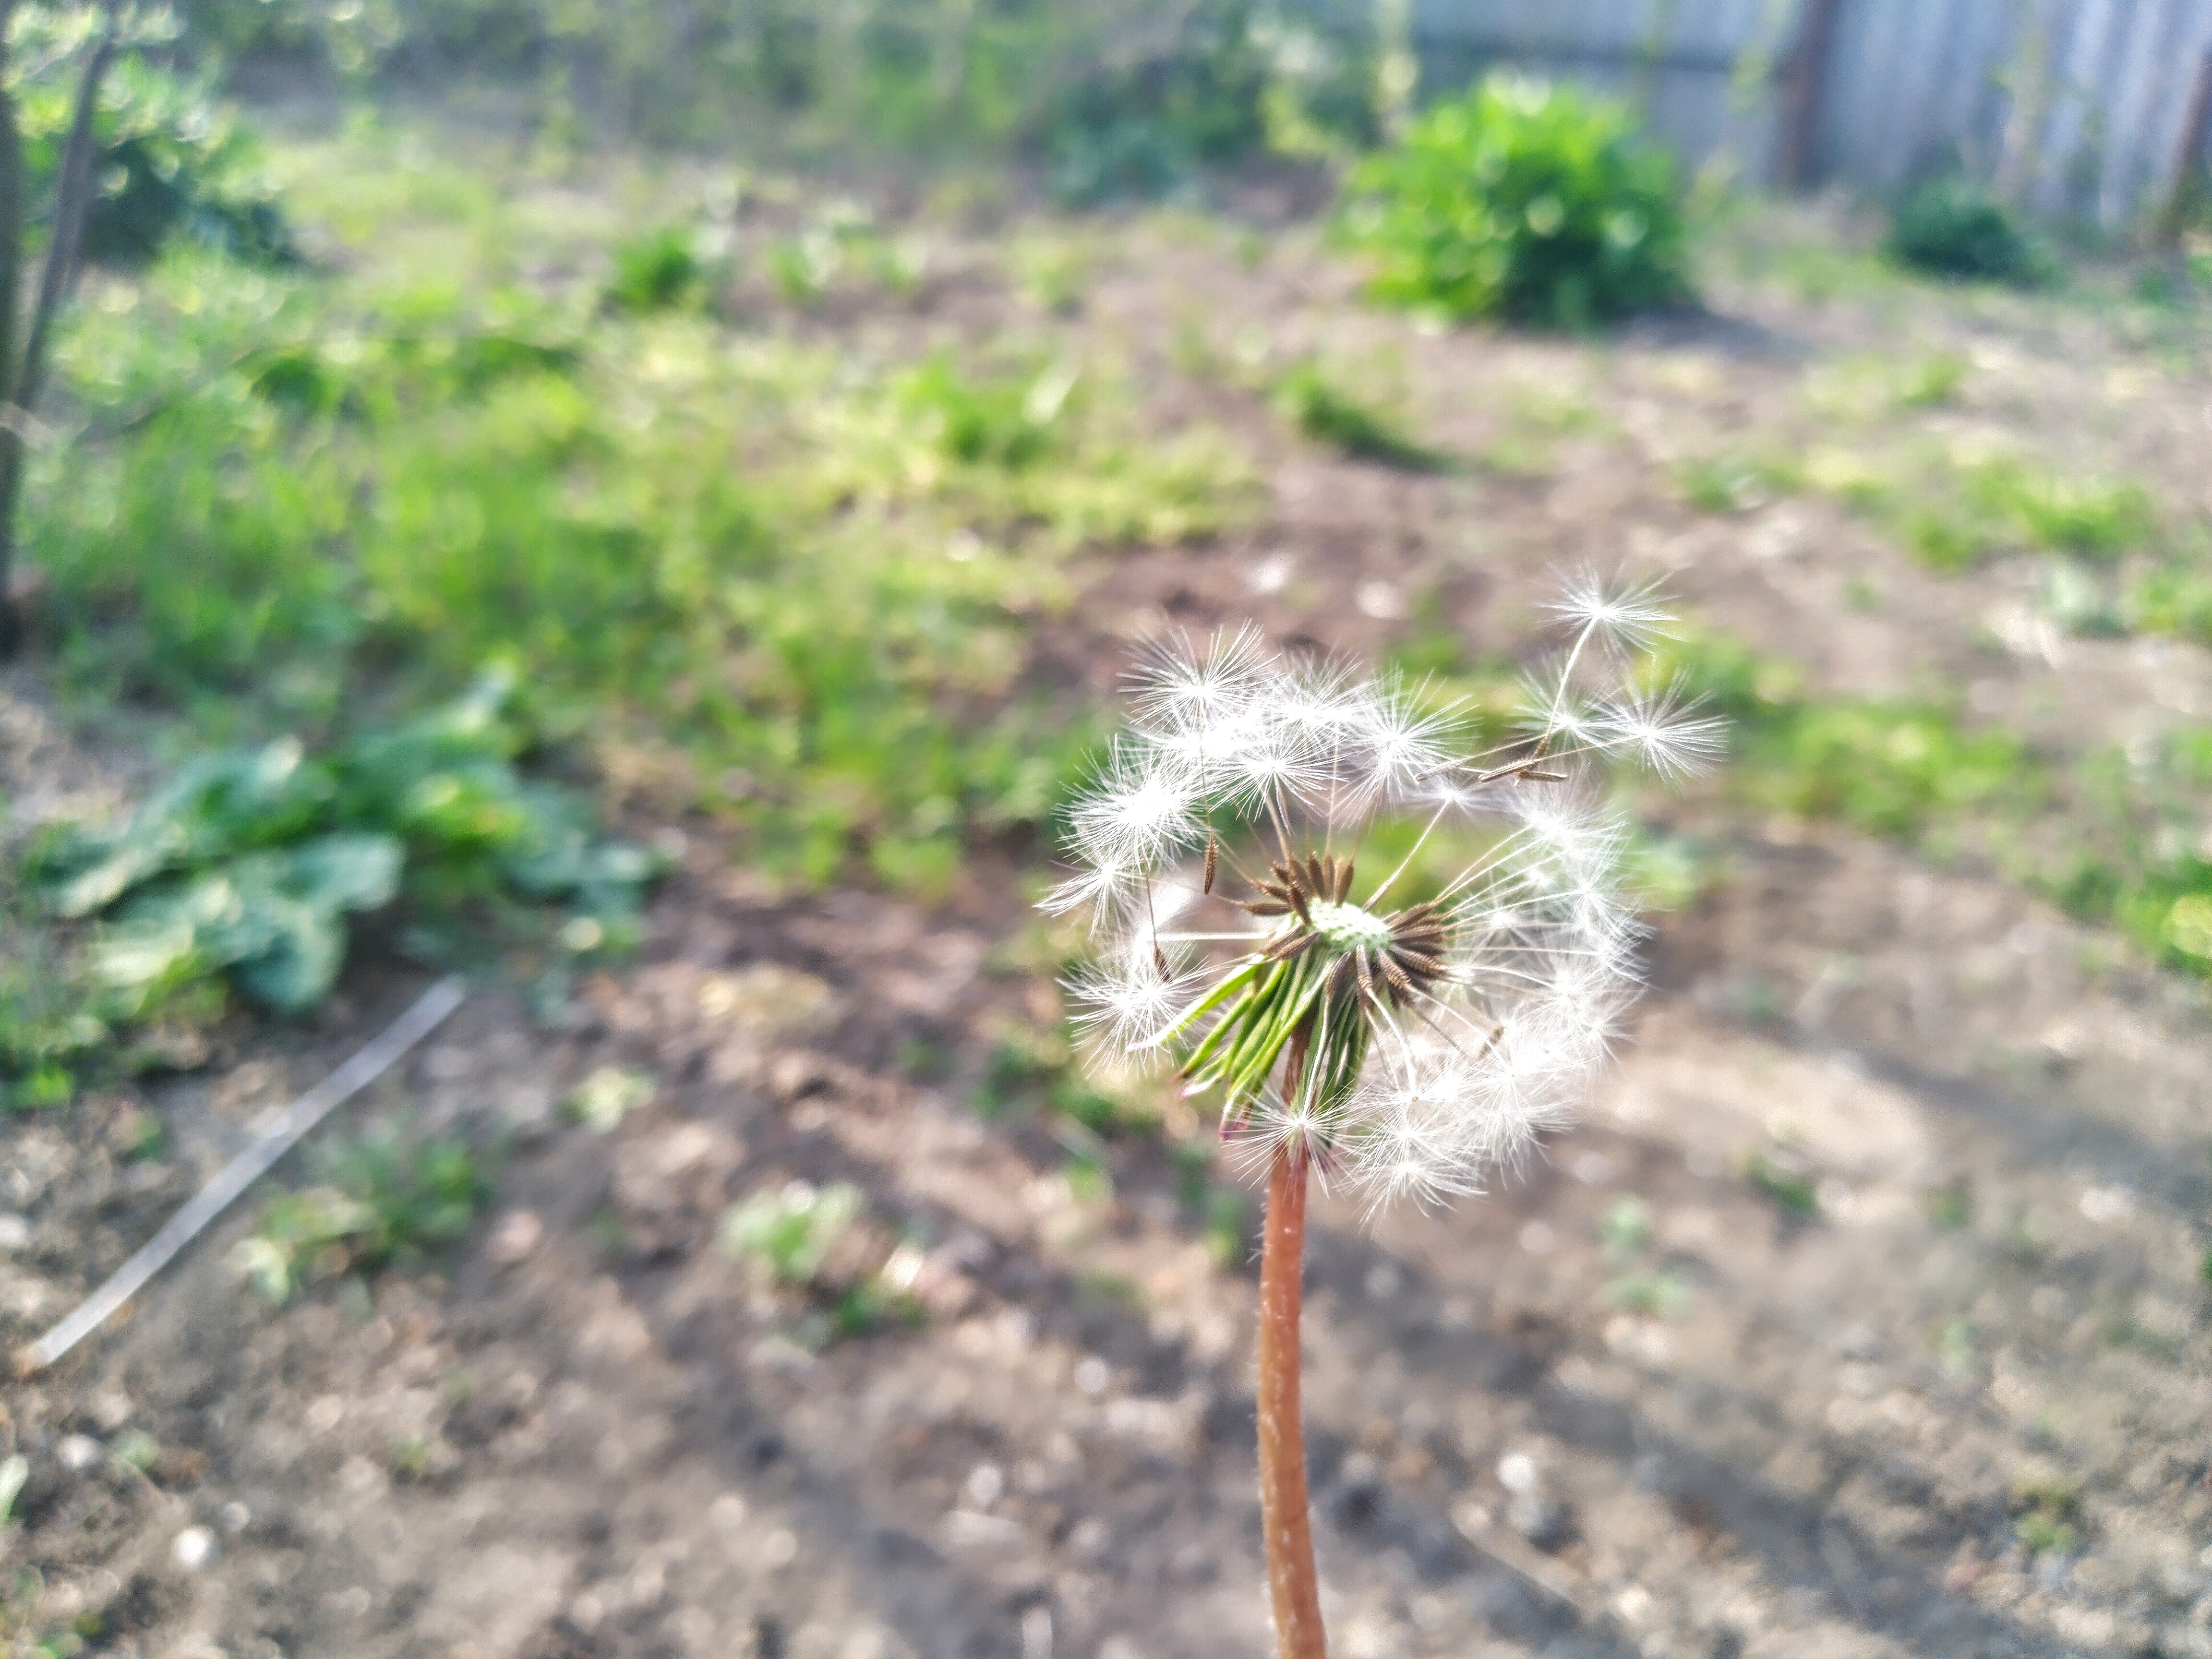
dandelion, fading, nature, garden, flower, plant, grass, grass family, flowering plant, plant stem, sedge family